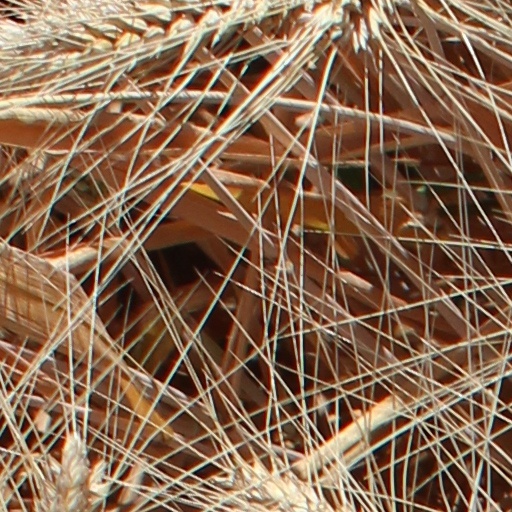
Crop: wheat